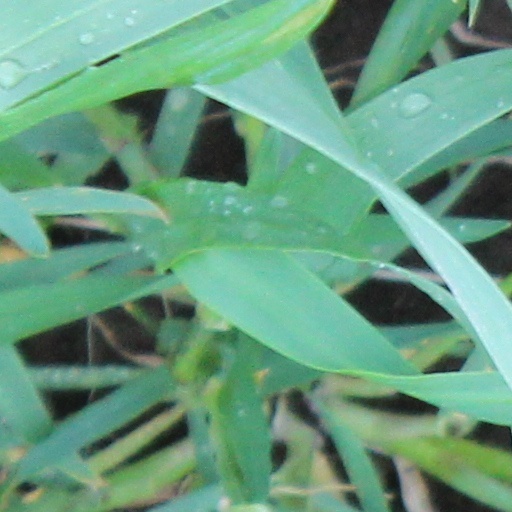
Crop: wheat